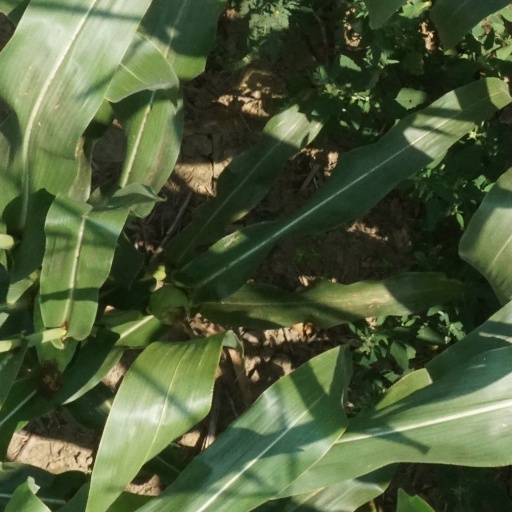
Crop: maize; corn